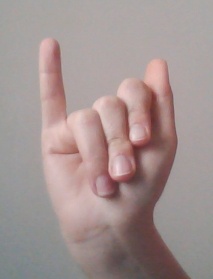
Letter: meem